UEFA Euro 2012

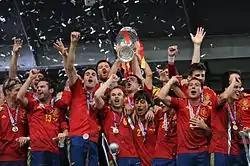
Spain players holding the "Henri Delaunay Trophy".

The Adidas Tango 12 was the official match ball of UEFA Euro 2012. The ball is named after the original Adidas Tango family of footballs; however, the Tango 12 and its variations have a completely new design. Variations of the ball have been used in other contemporary competitions including the Africa Cup of Nations and the Summer Olympics. It is designed to be easier to dribble and control than the reportedly unpredictable Adidas Jabulani used at the 2010 FIFA World Cup.